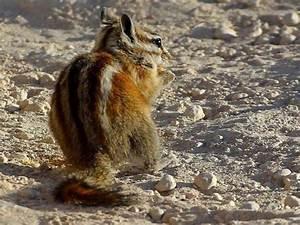
squirrel